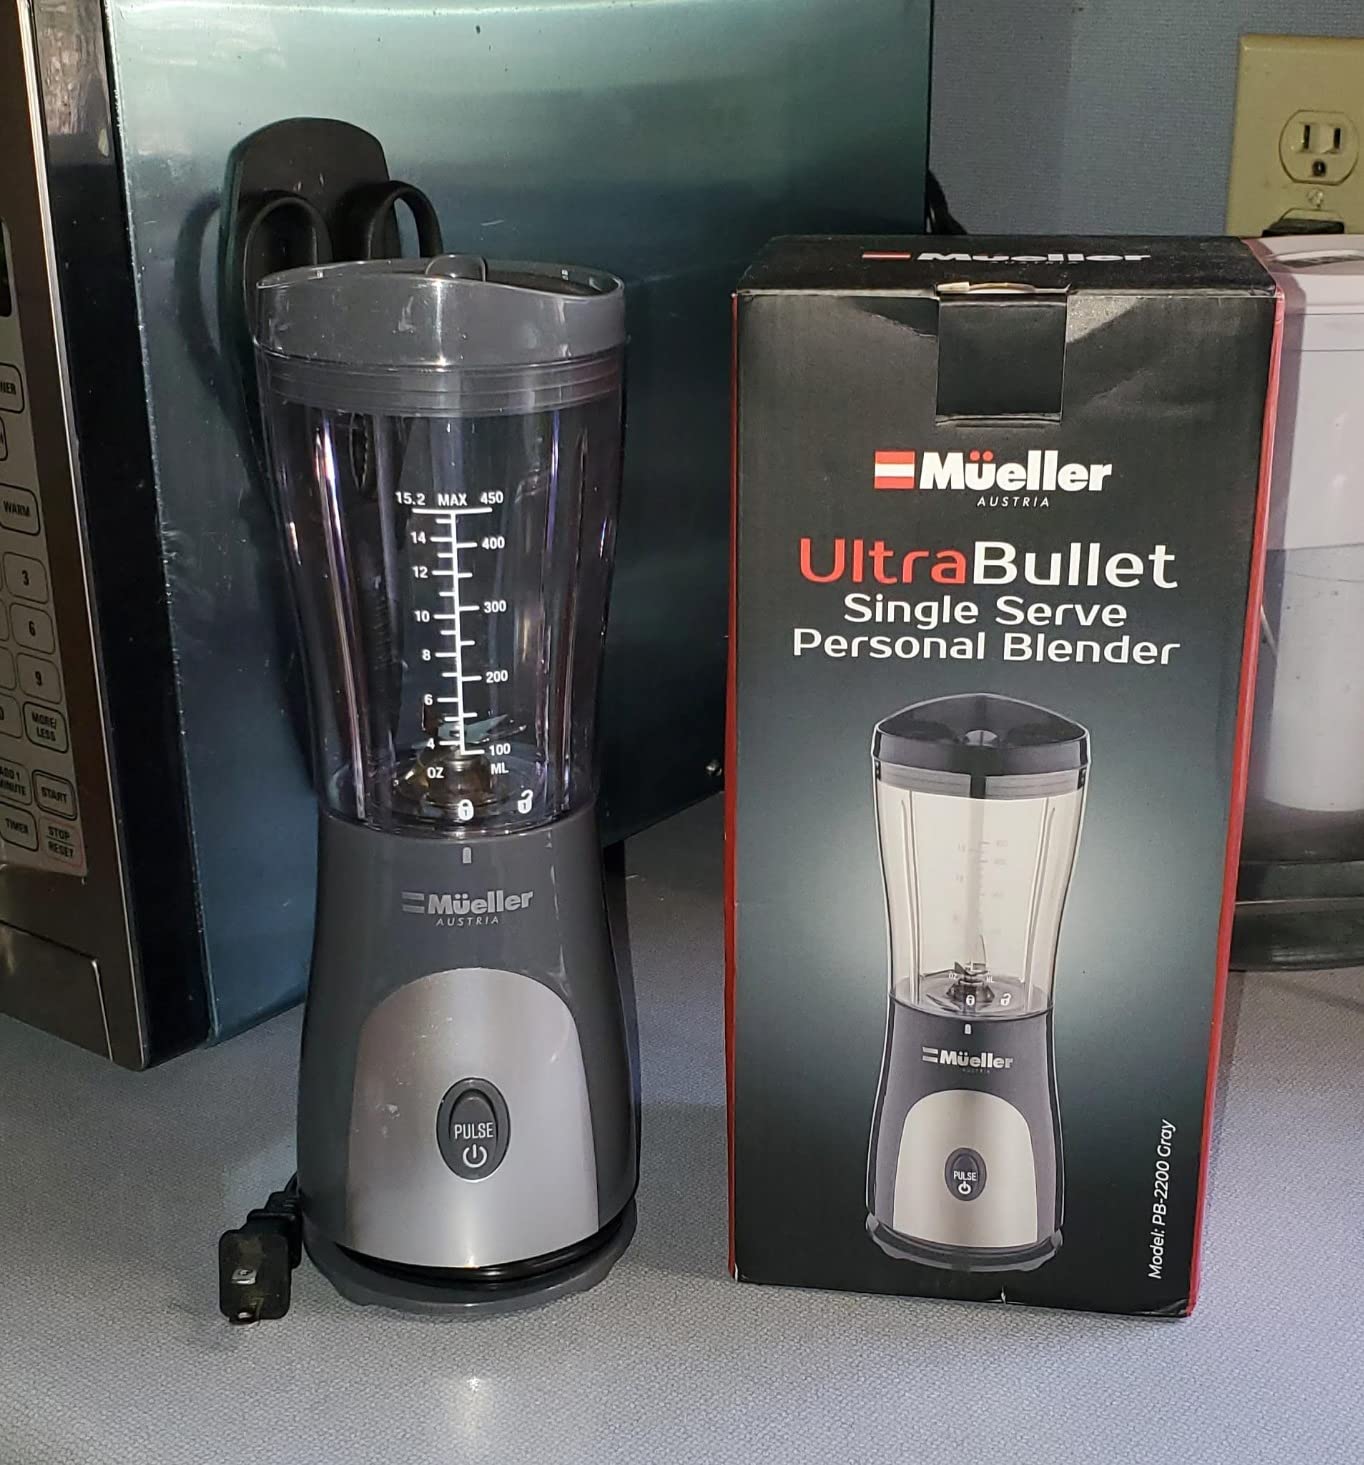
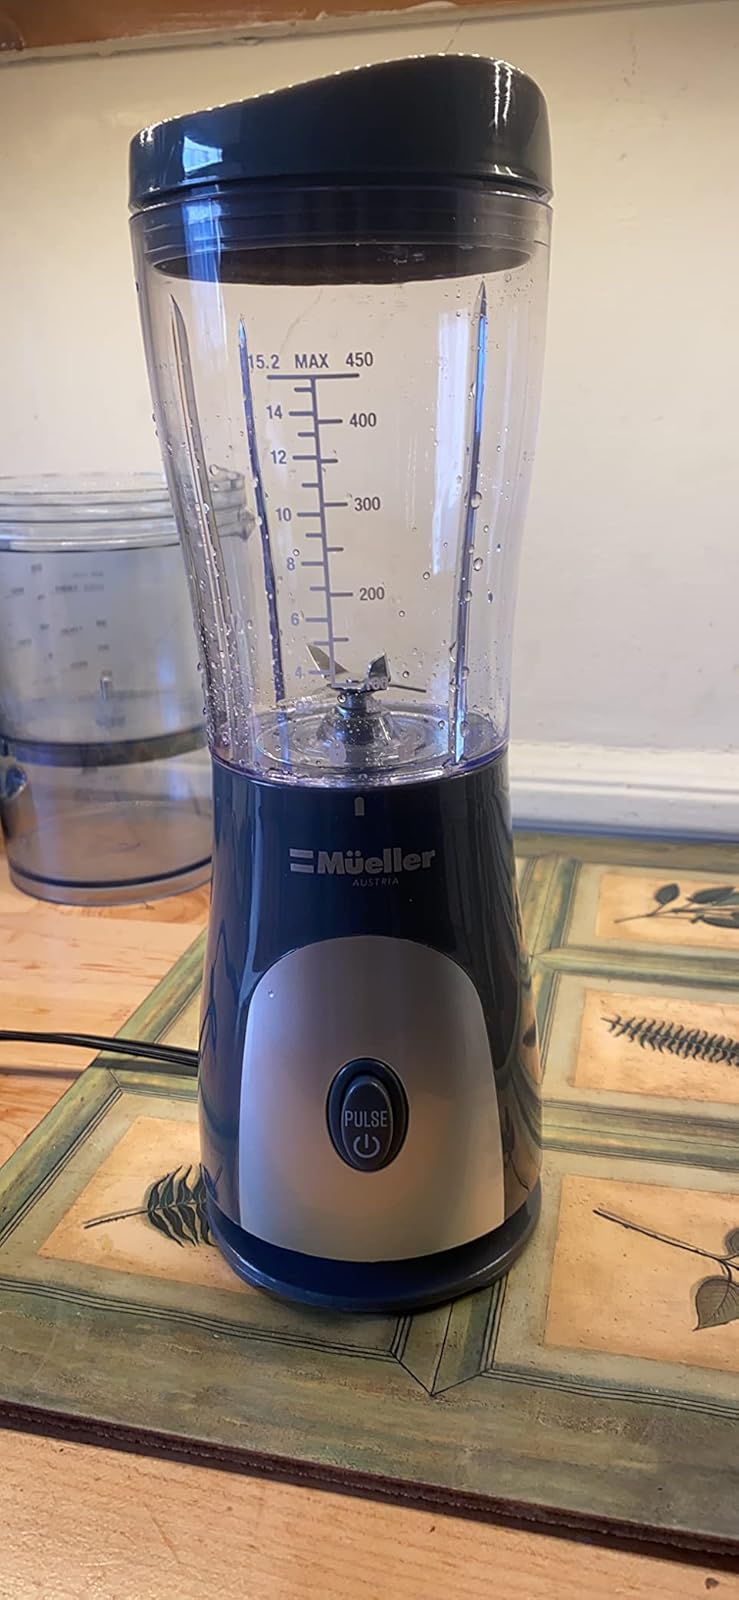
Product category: items_blender
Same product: yes